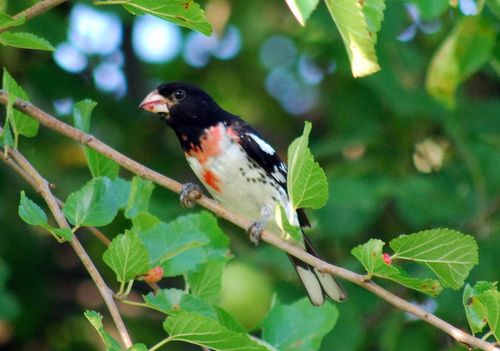
this colorful tiny bird has a pink chest and a white belly, black wings with white spots and a black head with a small beak.
this bird has a white chest with splashes of orange, black and white wings, and a black head.
this bird has a black head, a small thick yellow bill, and a white belly with an orange breast.
this bird has a short beak with black and white feathers
this bird has a white belly, orange breast, black wing and head and a white beak.
this colorful bird has a white breast with orange spots, and black covering rest of its body with white spots.
this bird has a black crown and neck, red throat, and white breast and vent.
this bird has black on its crown and nape with some running down to black and white wings with an orange patch on its upper chest that is white down on its belly.
this bird is white, black, and orange in color, and has a white and orange beak.
this bird is black with white and has a very short beak.
Species: Rose Breasted Grosbeak